Adana Demirspor

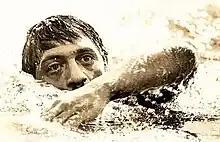
Erdal Acet broke the record of swimming La Manche

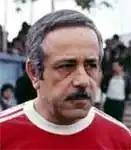
Coşkun Özarı carried ADS to 6th in football

The second tier (2.Lig) of the Milli Lig was founded in 1963, and Adana Demirspor were one of the founder clubs of the league. ADS were the Runner-up of the first season (1963-64) of the 2.Lig, though could not promote to top tier. TCDD put an end to governing ADS, and in 1969, businessmen Mahmut Karabucak was elected the first president outside of TCDD. Adana Demirspor had competed in the 2. Lig for nine years and had promoted to 1. Lig for the second time at the 1972–73 season. They secured promotion after defeating Uşakspor 2–0, with goals from Fatih Terim and Bektaş Yurttasın.